Benjamin Mkapa

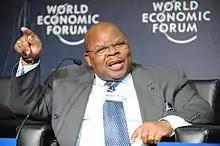
Mkapa at the 2010 World Economic Forum in Africa

In 1995, Mkapa was elected as president based on a popular anti-corruption campaign and the strong support of former president Julius Nyerere. Mkapa's anti-corruption efforts included creation of an open forum called the Presidential Commission on Corruption (Warioba Commission) and increased support for the Prevention of Corruption Bureau. His second five-year term of office as president ended in December 2005. During this term in office, Mkapa privatized state-owned corporations and instituted free market policies. His supporters argued that attracting foreign investment would promote economic growth. His policies won the support of the World Bank and International Monetary Fund and resulted in the cancellation of some of Tanzania's foreign debts.